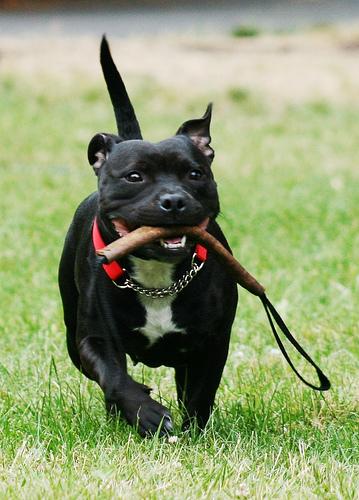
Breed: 203-n000015-Staffordshire_bullterrier